Minneapolis City Council

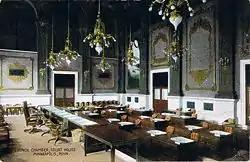
Council chambers in 1900

The Minneapolis City Council has existed longer than the city's home rule charter. The cities of Minneapolis and Saint Anthony incorporated in 1856 and 1855 respectively, each with councils of their own; in 1872, when the two cities merged, there were twenty aldermen, two representing each of ten council wards. By 1900, the council comprised twenty-six members, two from each of thirteen wards.